Chinatown, Newcastle

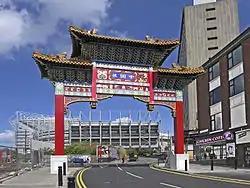
The arch at Chinatown, Newcastle

A Chinese arch, built in 2004 by Shanghai craftsmen, stands 11m tall on St. Andrews Street, at the northernmost extent of the Chinatown, flanked by two Chinese guardian lions and facing St James' Park football stadium.